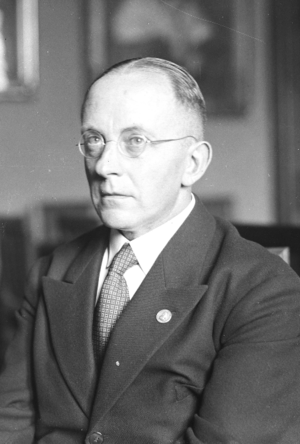
Max Vasmer est un linguiste allemand né en Russie, qui s'est intéressé à des questions d'étymologie dans les langues indo-européennes, finno-ougriennes et turciques, ainsi qu'à l'histoire des peuples slaves, baltes, iraniens et finno-ougriens.